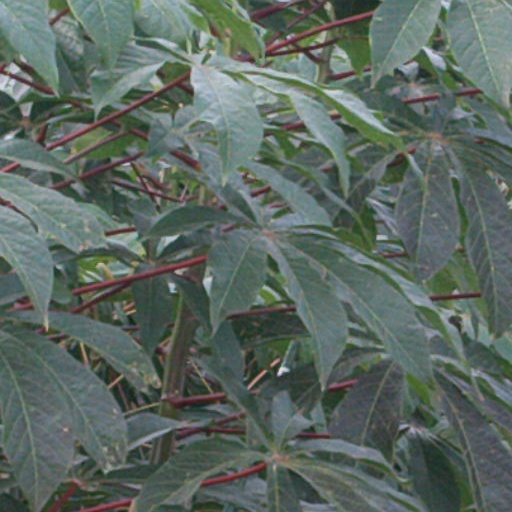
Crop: cassava